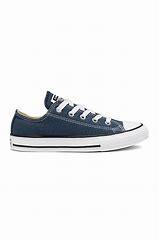
Brand: Converse
Model: Chuck Taylor All Star